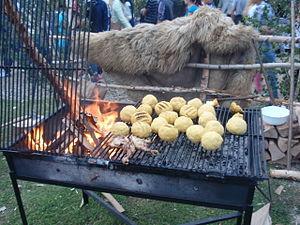
Les cocoloși sont un plat traditionnel roumain et moldave, qui se présente sous le forme de boulettes de mămăligă fourrées au fromage et grillées sur un gril.
La cuisine roumaine et moldave est l'ensemble des plats, vins et autres boissons traditionnelles de Roumanie et de Moldavie, avec les pratiques, traditions et usages afférents. Les principales spécialités des deux pays sont les Alivenci, les Ardei umpluți, le Balmoș, la Brânzoaică, le Bulz, les Cocoloși, la Mămăligă, les Mititei, la Plăcintă, les Sarmale, les Sărmăluțe în foi de viță et la Tochitură.